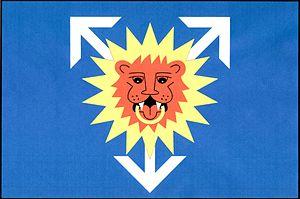
Újezd u Přelouče est une commune rurale du district de Pardubice dans la région de Pardubice en République tchèque. Sa population s'élevait à 201 habitants en 2017.